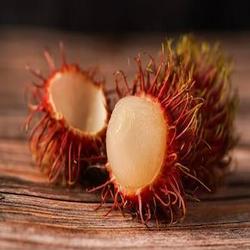
Label: Rambutan